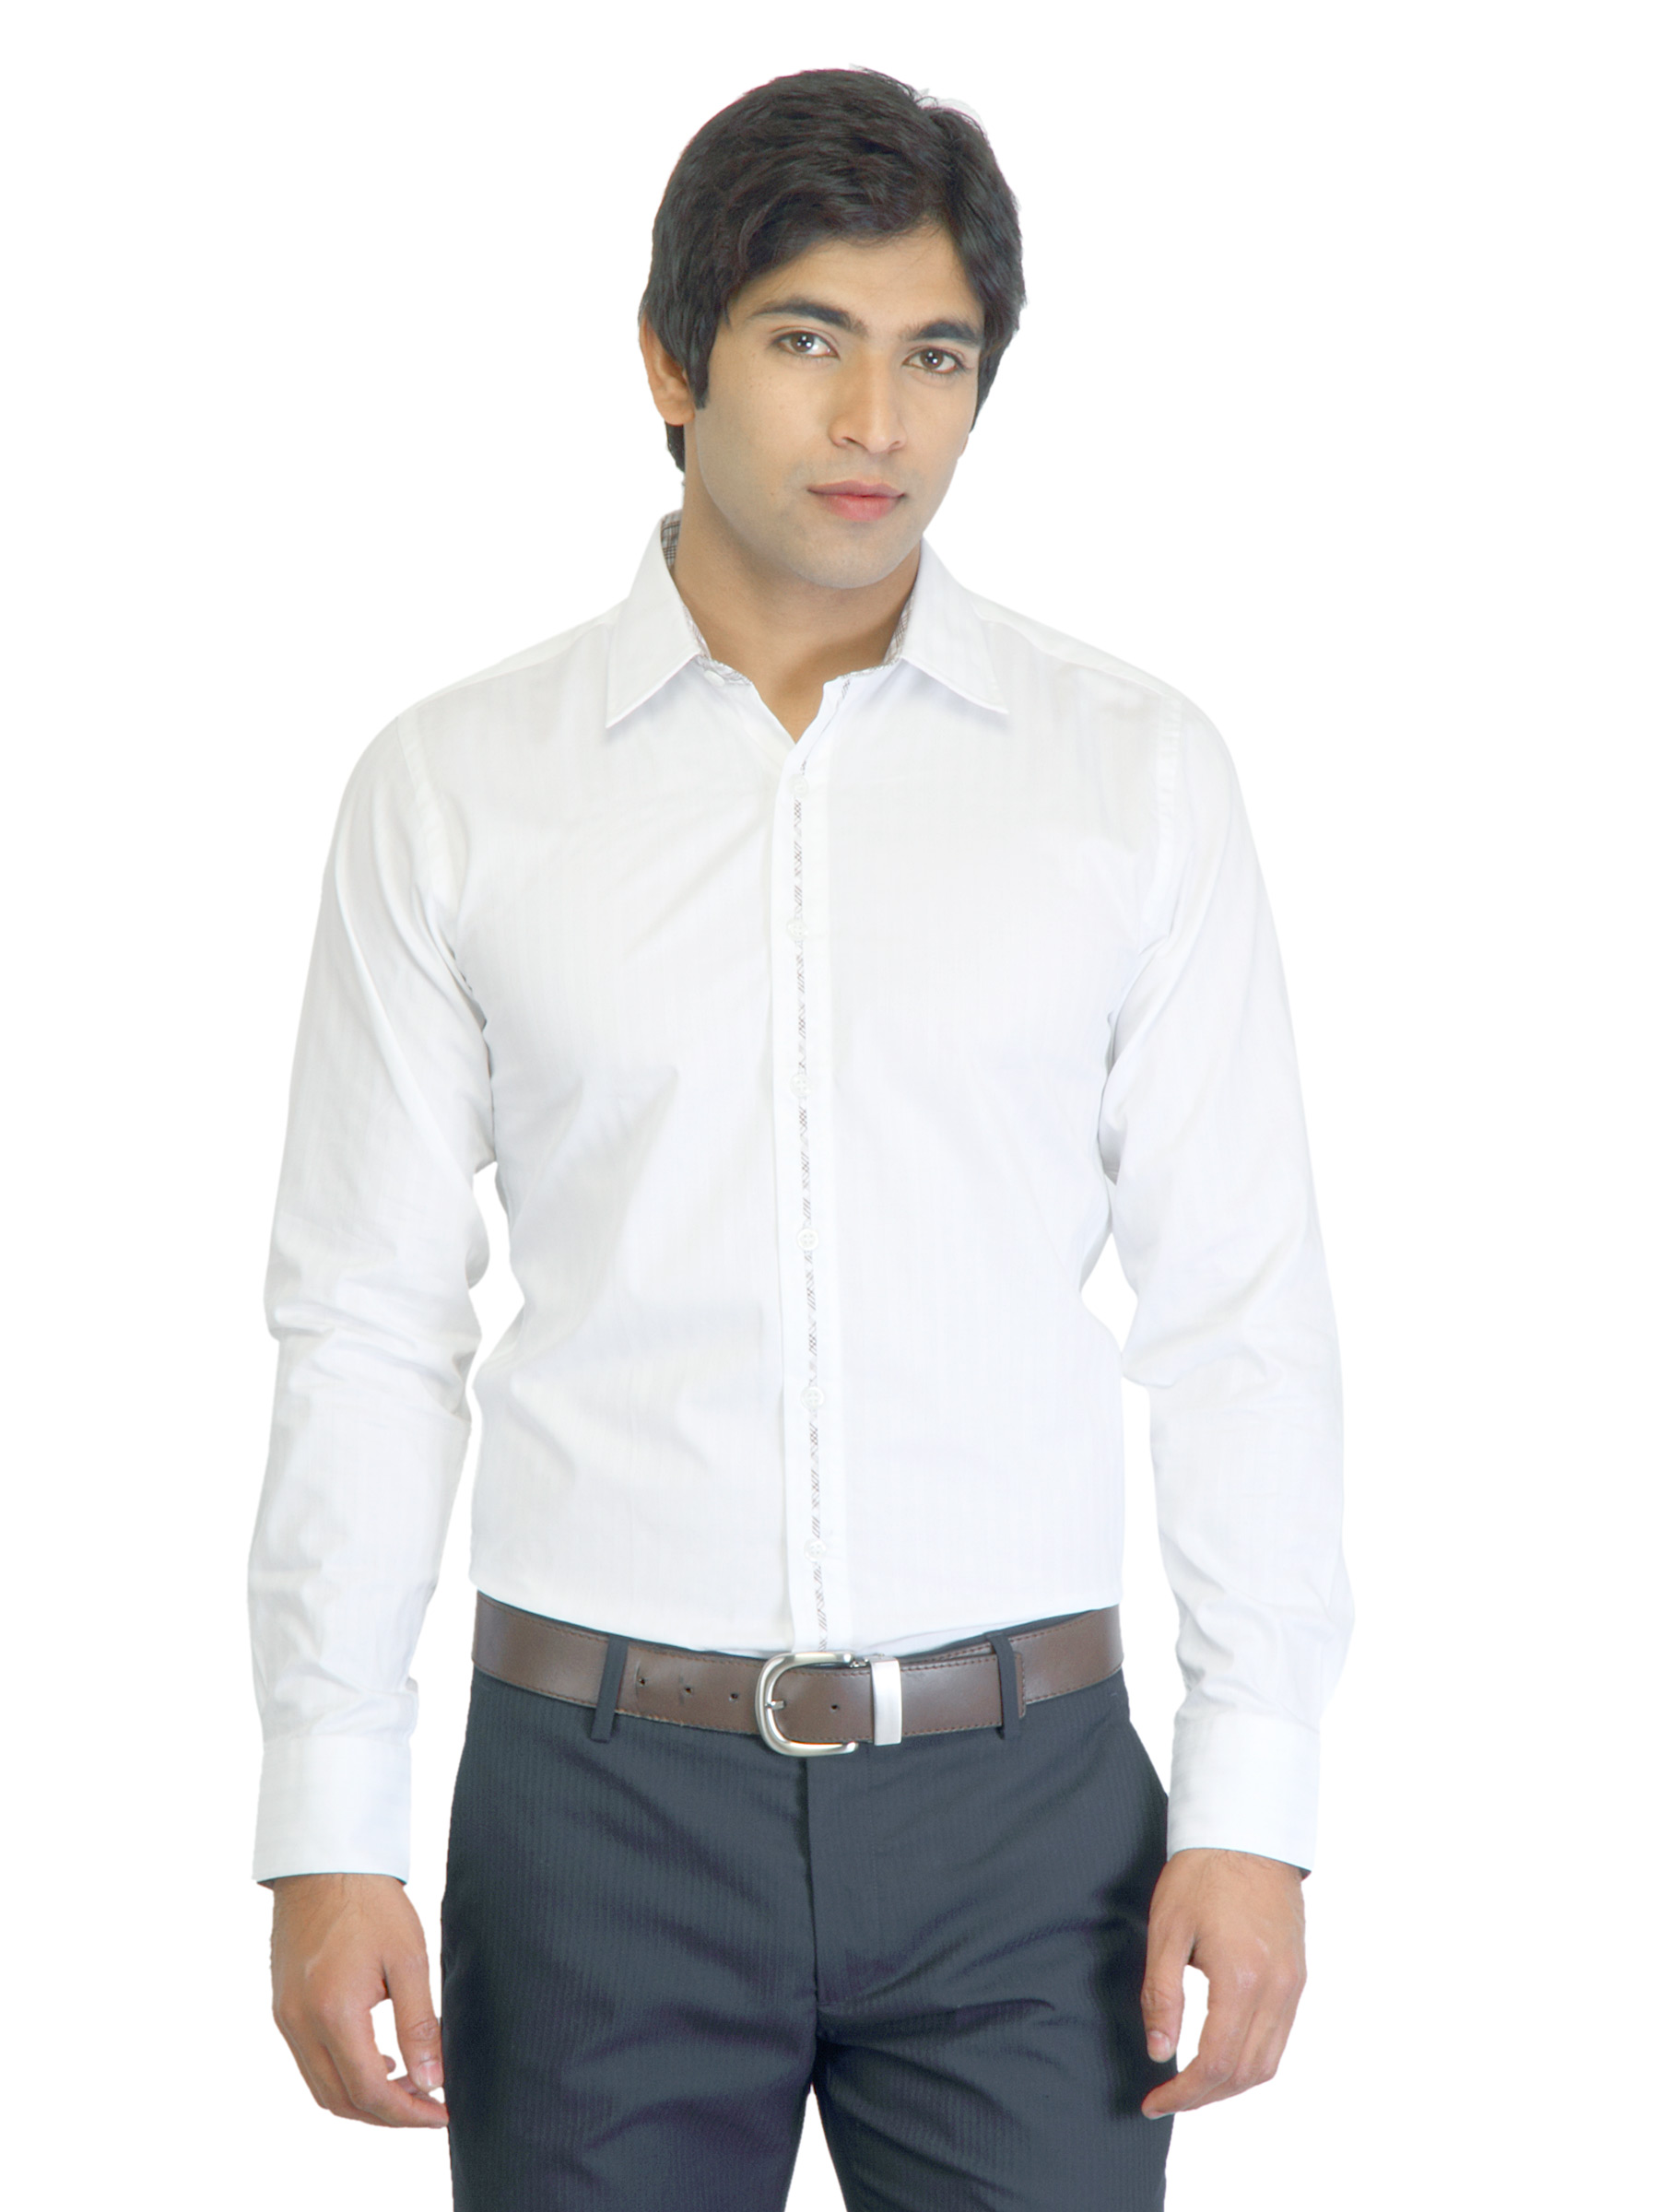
United Colors of Benetton Men Solid White Shirt
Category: Apparel / Topwear / Shirts
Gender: Men
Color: White
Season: Fall 2011
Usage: Casual